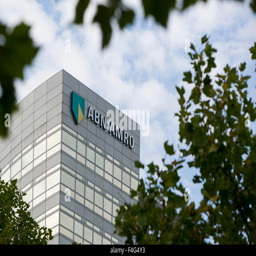
a logo sign outside of the headquarters